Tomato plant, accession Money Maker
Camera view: horizontal (90 deg, fisheye); turntable rotation: 60 degrees
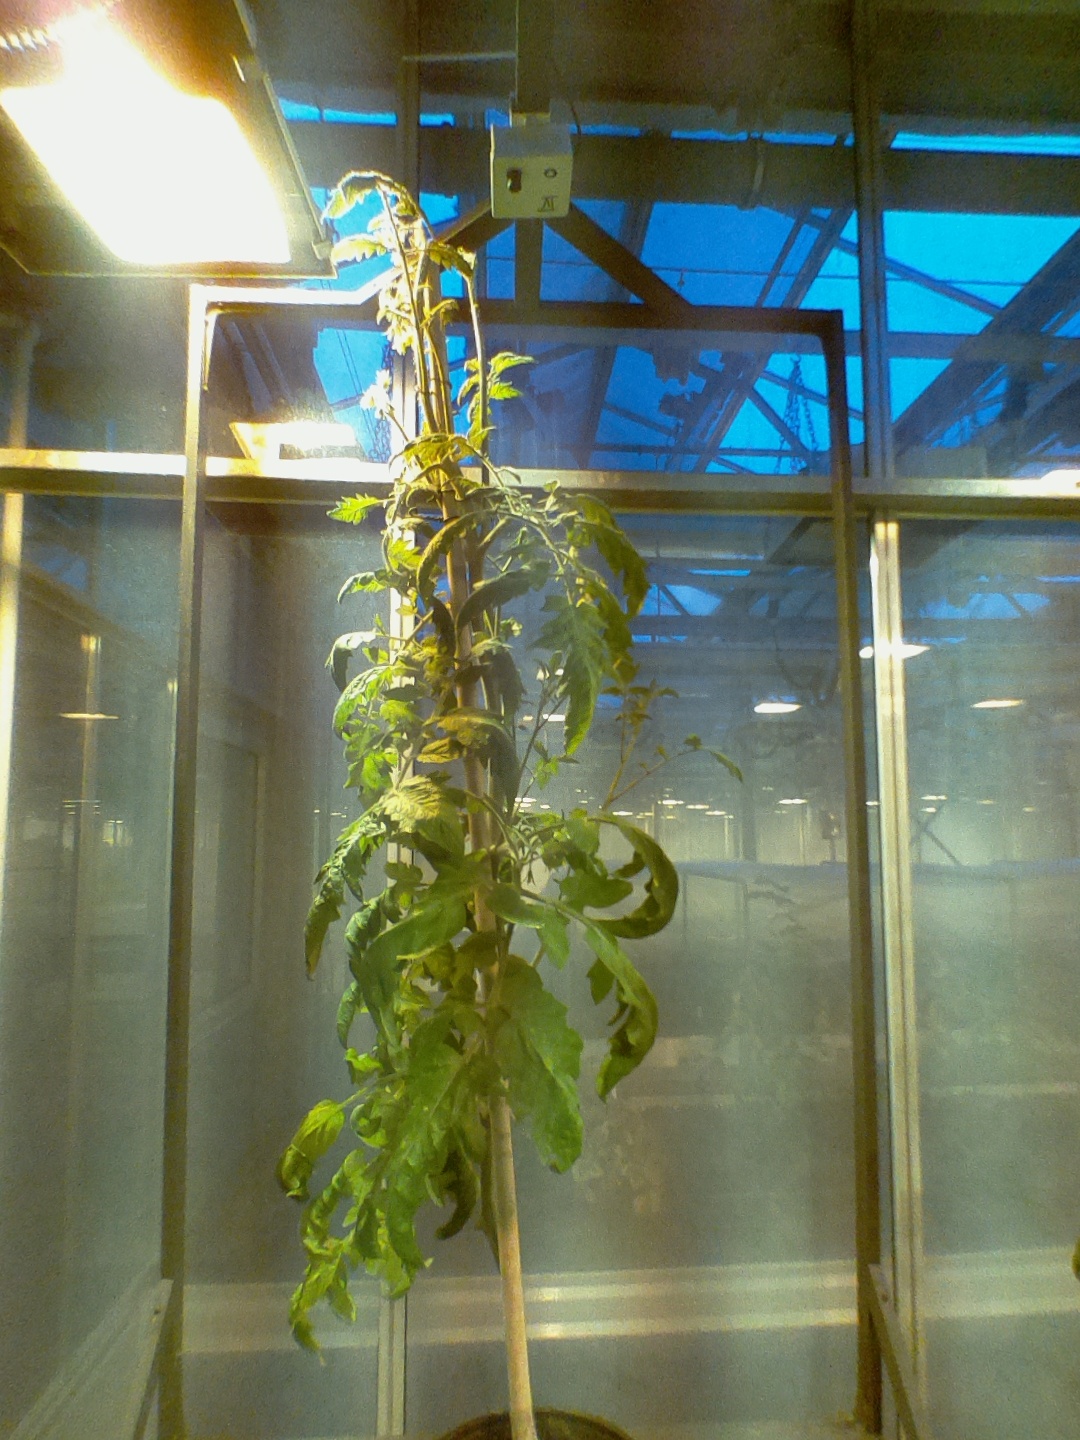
BBCH growth stage 73: 30%-40% of final fruit size